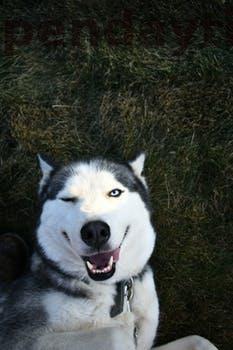
Label: Watermark